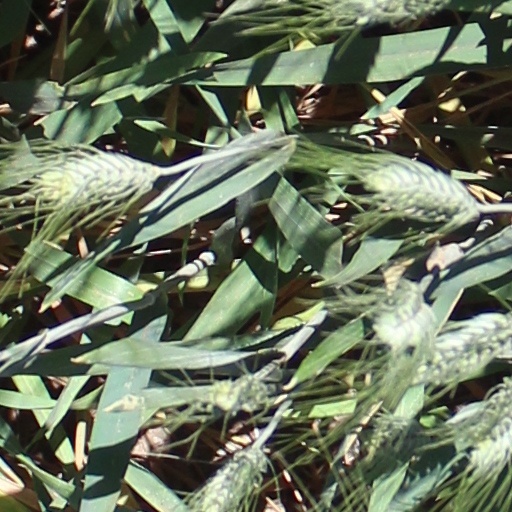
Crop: wheat